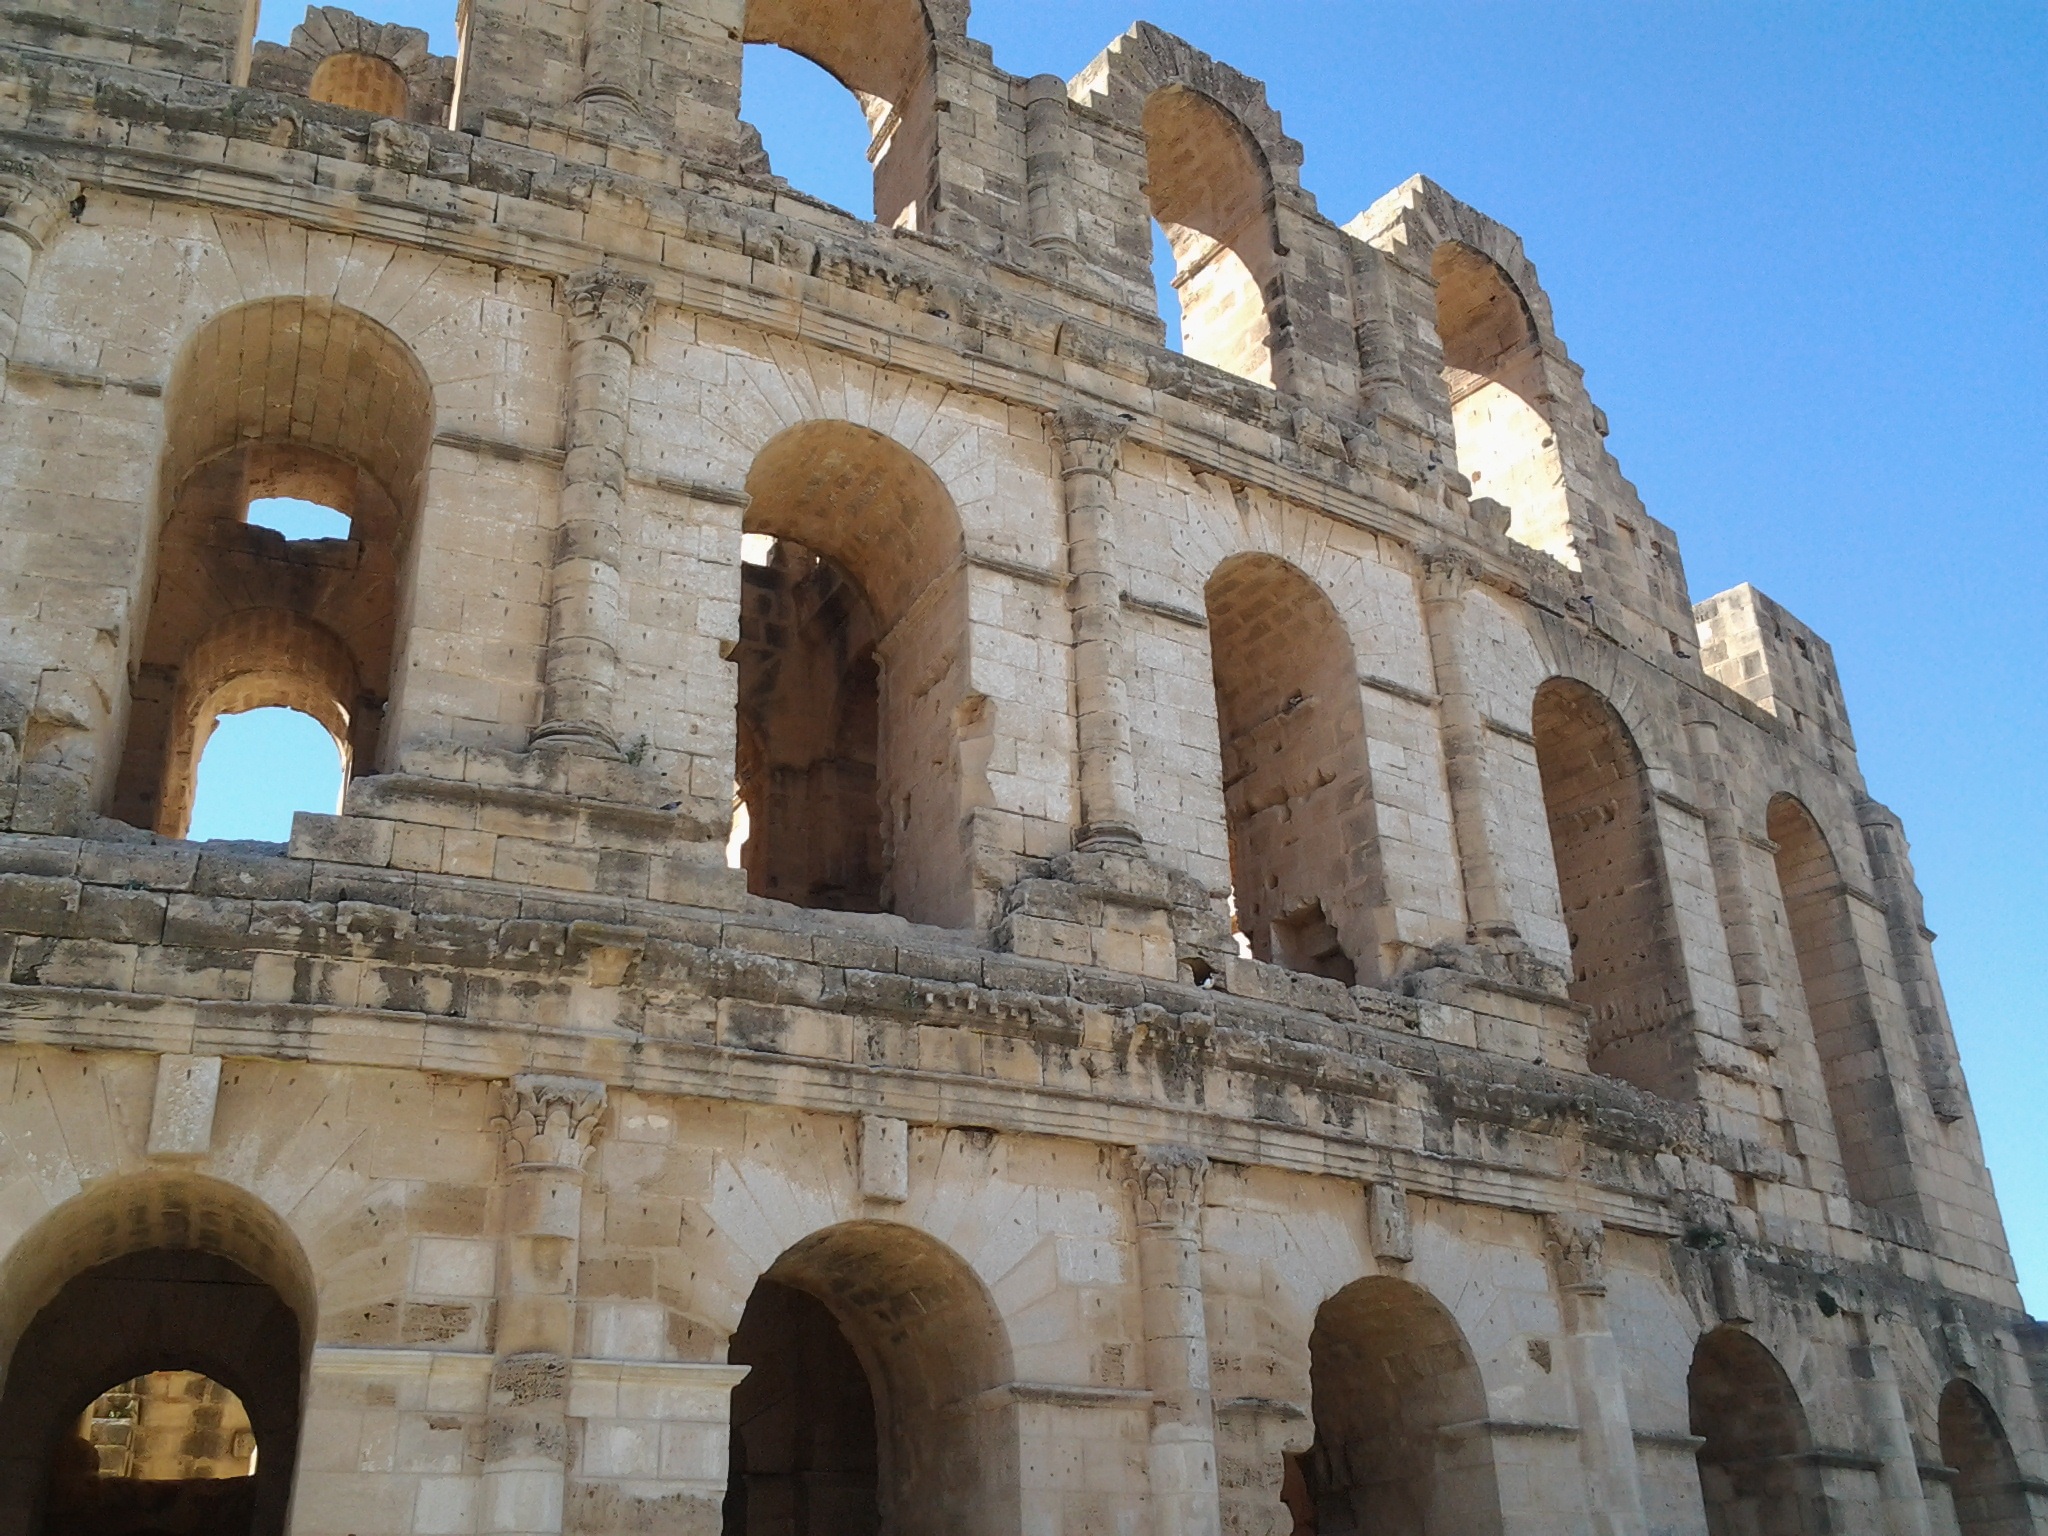
sea, architecture, antique, building, travel, arch, mediterranean, holiday, landmark, facade, ruin, place of worship, medieval architecture, temple, monastery, theater, basilica, middle ages, excavation, tunisia, ancient rome, unesco world heritage site, roman theatre, historic site, tunis, ancient history, ancient roman architecture, byzantine architecture, amphie